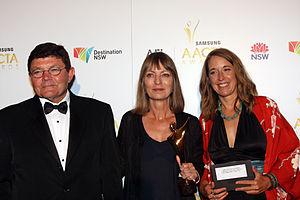
La première récompense des AACTA était présentée à l'opéra de Sydney, le 31 janvier 2012. La cérémonie a été précédée par un repas à l'hotêl Westin de Sydney, le 15 janvier 2012.עברית: פרס הAACTA הראשון הוענק בבית האופרה של סידני ב31 בינואר 2012. לפני הטקס הוגשה ארוחת צהריים במלון Westin בסידני, בתאריך 15 בינואר 2012.Norsk bokmål: Den første AACTA-utdelingen ble avholdt ved operahuset i Sydney 31. januar 2012. Seremonien ble innledet med lunsj på Westin Hotel i Sydney 15. januar 2012.Polski: 1. ceremonia wręczenia AACTA Awards odbyła się 31 stycznia 2012 w Operze w Sydney. Ceremonia została poprzedzona oficjalnym lunchem 15 stycznia w Hotelu Westin w Sydney.Português: O 1º AACTA Awards foi celebrado no Sydney Opera House em 31 de Janeiro de 2012. A Cerimónia foi precedida por um almoço no Westin Hotel em Sydney em 15 de Janeiro de 2012.